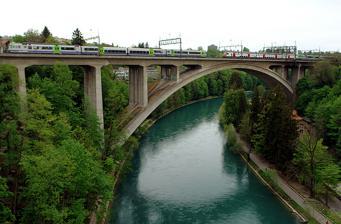
Building: Lorraine railway viaduct
Country: Switzerland
Year built: 1941
Bridge in Bern, Switzerland Lorraine railway viaduct Coordinates 46°57′14″N 7°26′31″E / 46.9539°N 7.4419°E / 46.9539; 7.4419 Crosses Aare Locale Bern , Switzerland Preceded by Rote Brücke (Bern) Characteristics Material Reinforced concrete Total length 1,092 metres (3,583 ft) History Construction start 1936 Opened 1941 Location The viaduct seen from river level Road (front) and rail (rear) bridges The Lorraine railway viaduct , or Lorraineviadukt , is a railway viaduct in the Swiss city of Bern . It carries the Olten–Bern railway across the River Aare immediately to the north of Bern railway station . The Lorraine road bridge is adjacent. The bridge was built in concrete by the Swiss Federal Railways to replace the aging Rote Brücke and opened in 1941. It is 1,092 metres (3,583 ft) in length and was the longest four-track railway viaduct in Europe at the time of construction. See also List of Aare bridges in Bern References